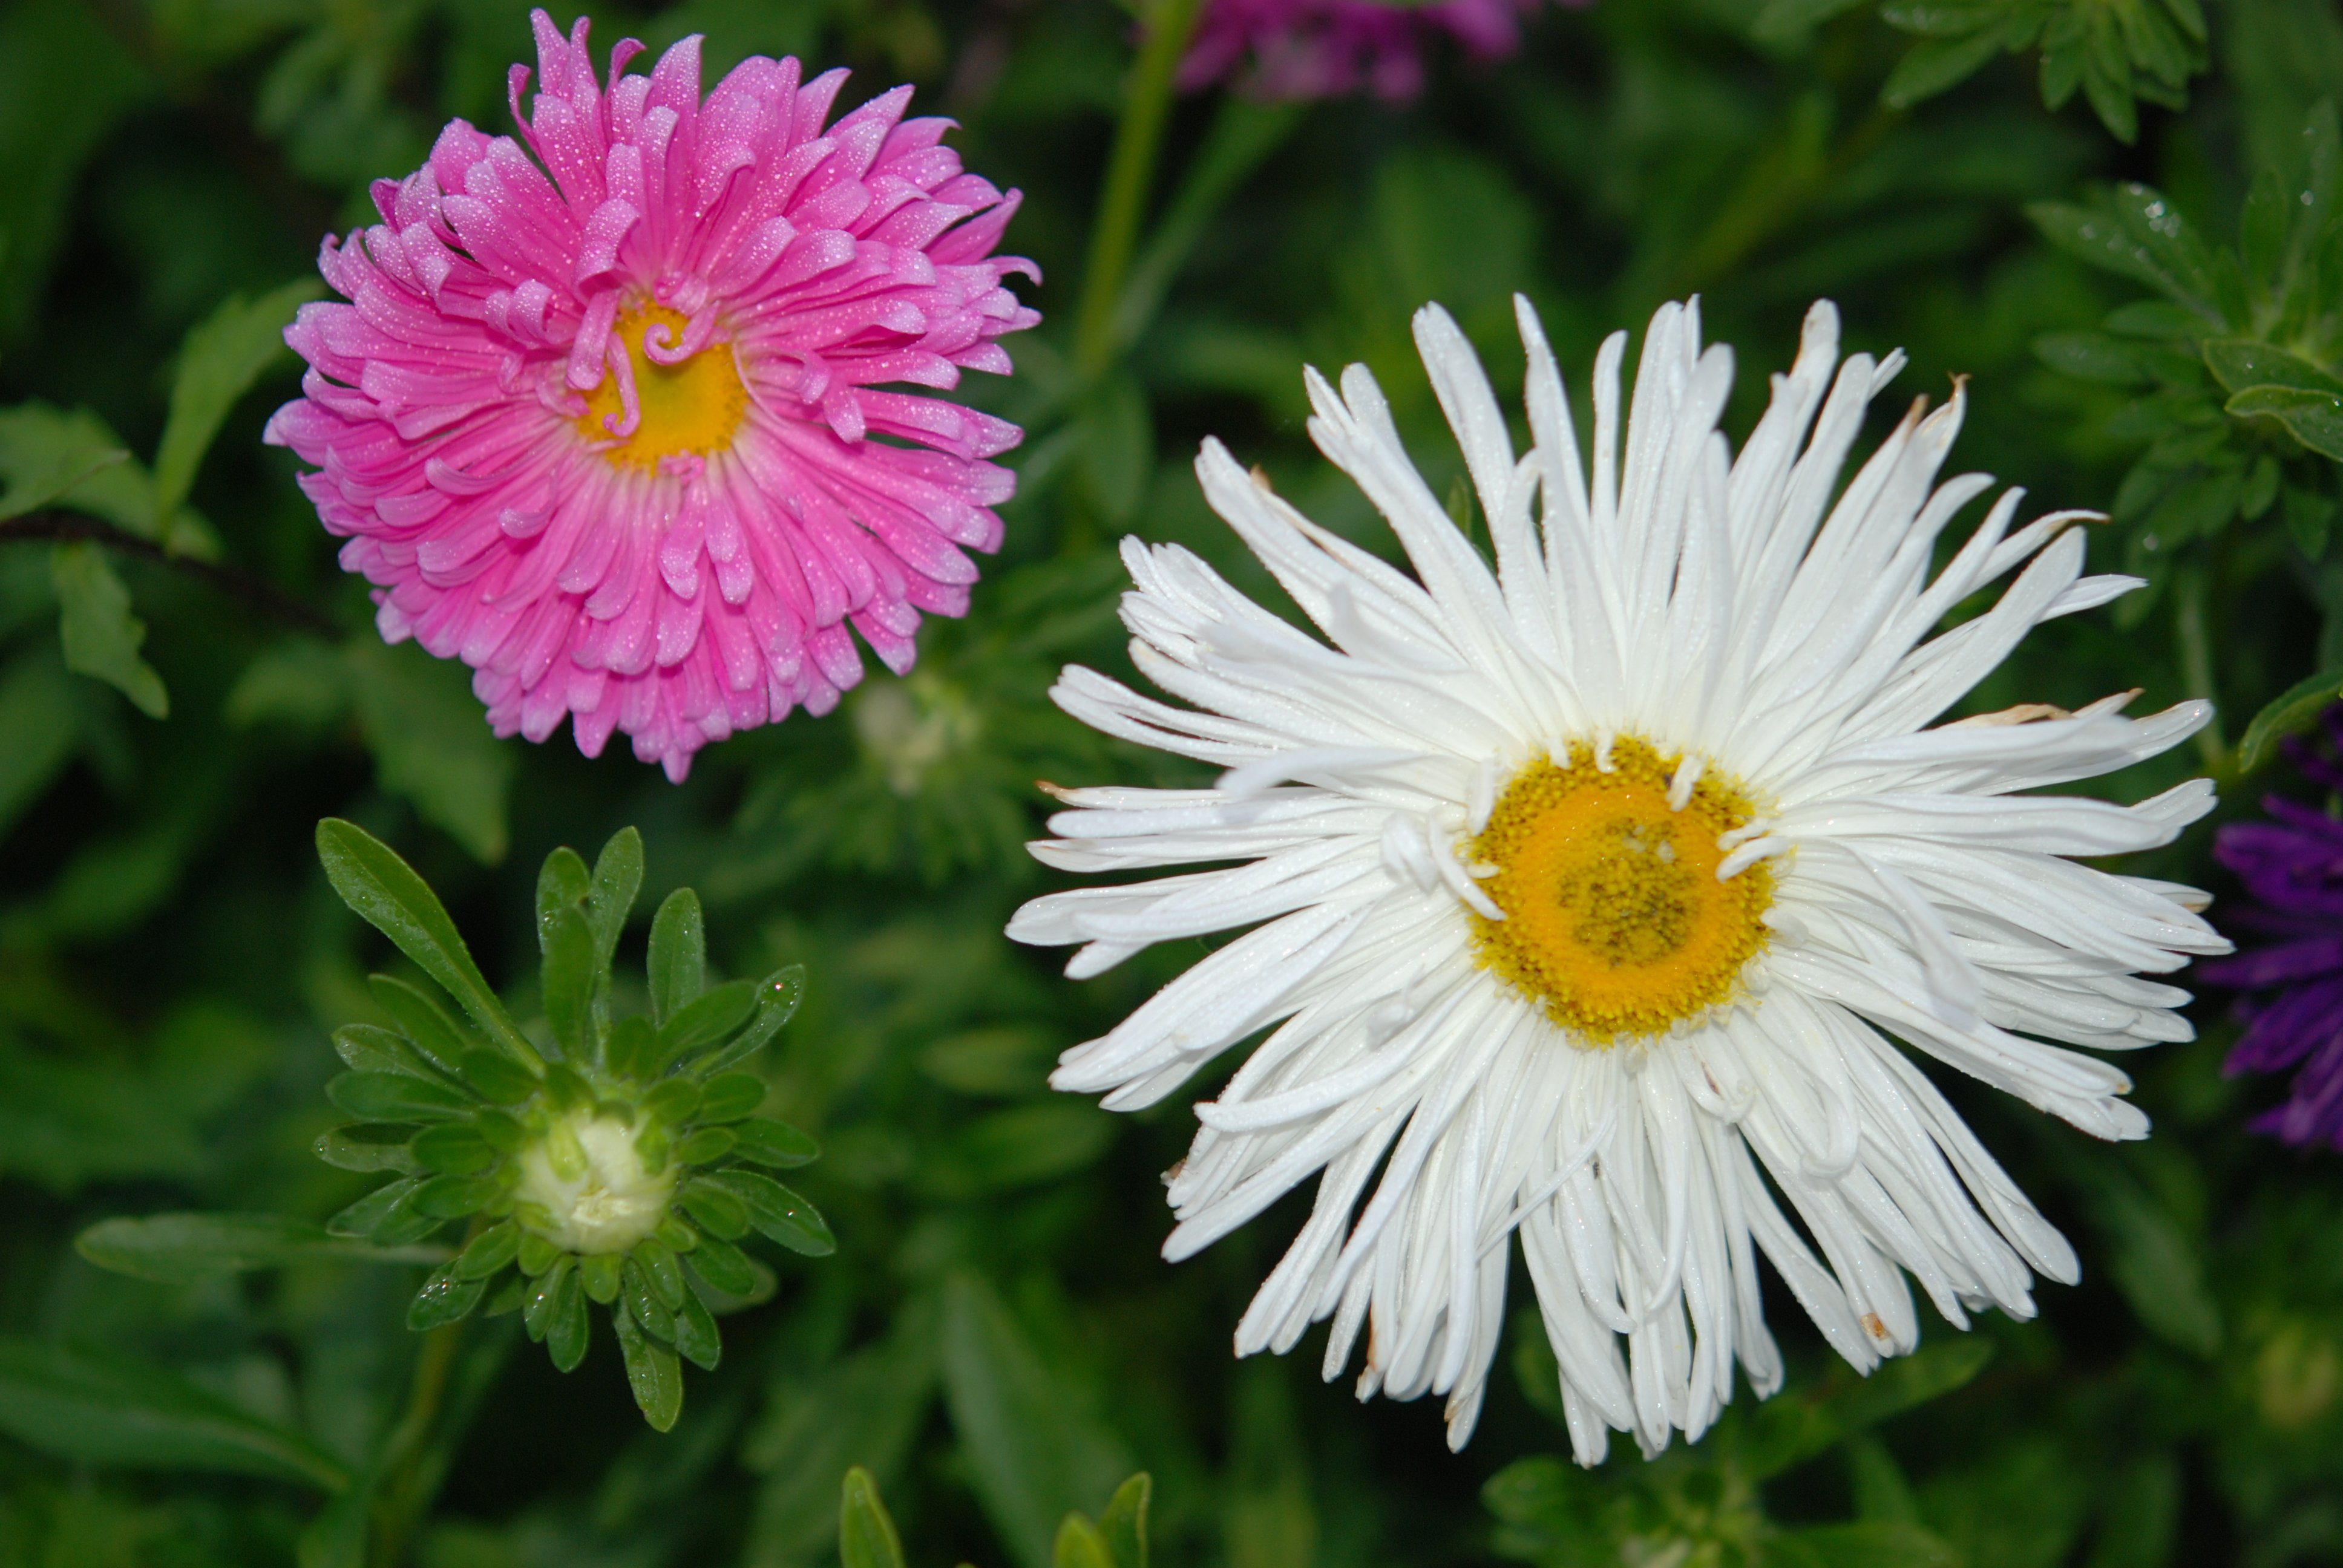
plant, white, flower, petal, daisy, botany, garden, pink, flora, plants, wildflower, flowers, aster, macro photography, chrysanthemums, flowering plant, daisy family, oxeye daisy, annual plant, land plant, marguerite daisy